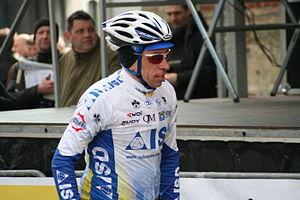
Volodymyr Rybin lors des Trois jours de Flandre occidentale 2010
Volodymyr Rybin, né le 14 septembre 1980 à Louhansk, est un coureur cycliste ukrainien. Spécialiste de la piste, il a notamment été champion du monde de la course aux points en 2005 à Los Angeles.
L'équipe cycliste ISD-Jorbi Continental est une équipe cycliste ukrainienne participant aux circuits continentaux de cyclisme et en particulier l'UCI Europe Tour.